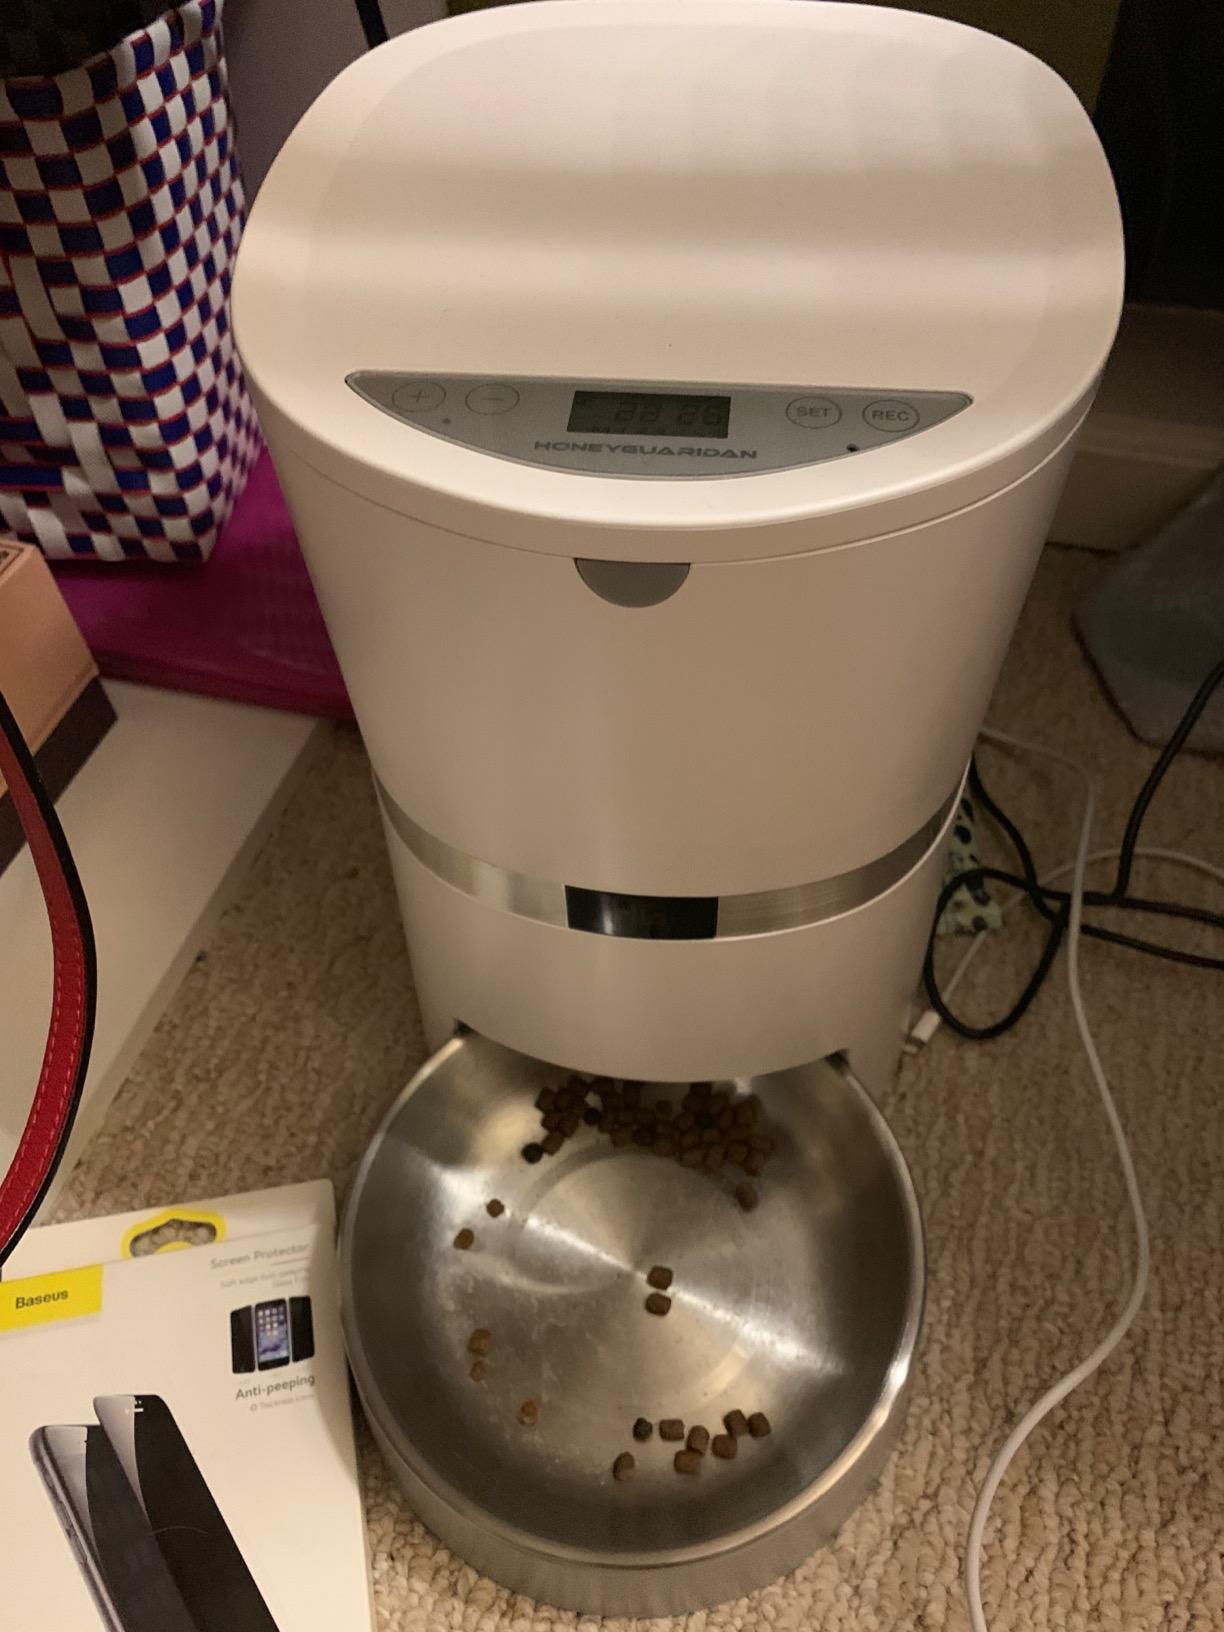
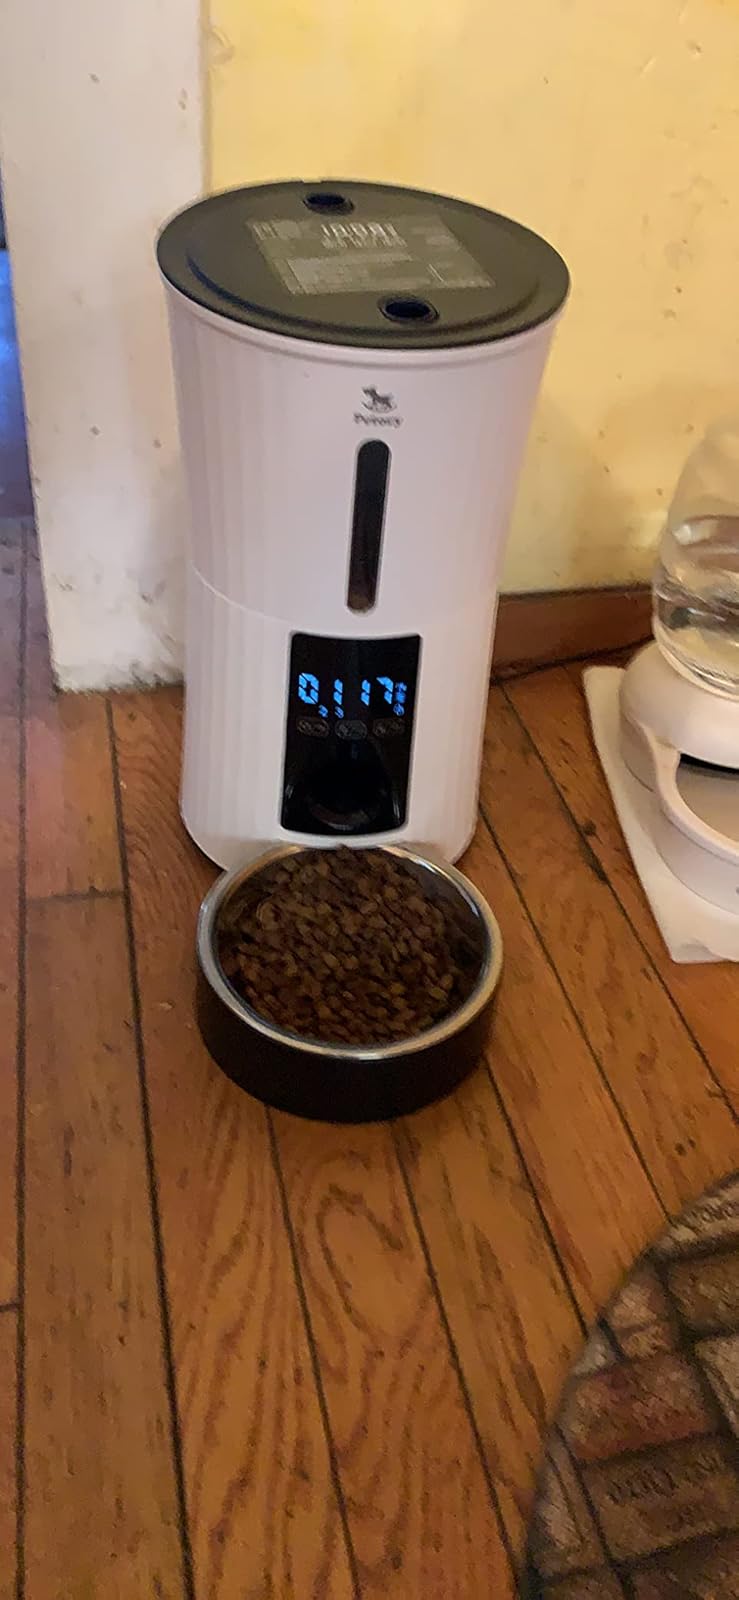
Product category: items_feeder
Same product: no